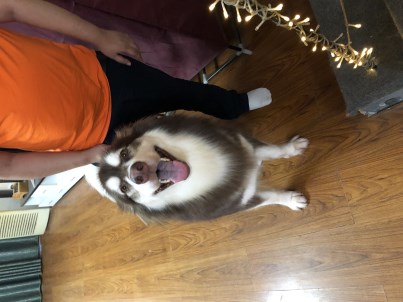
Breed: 1324-n000004-malamute